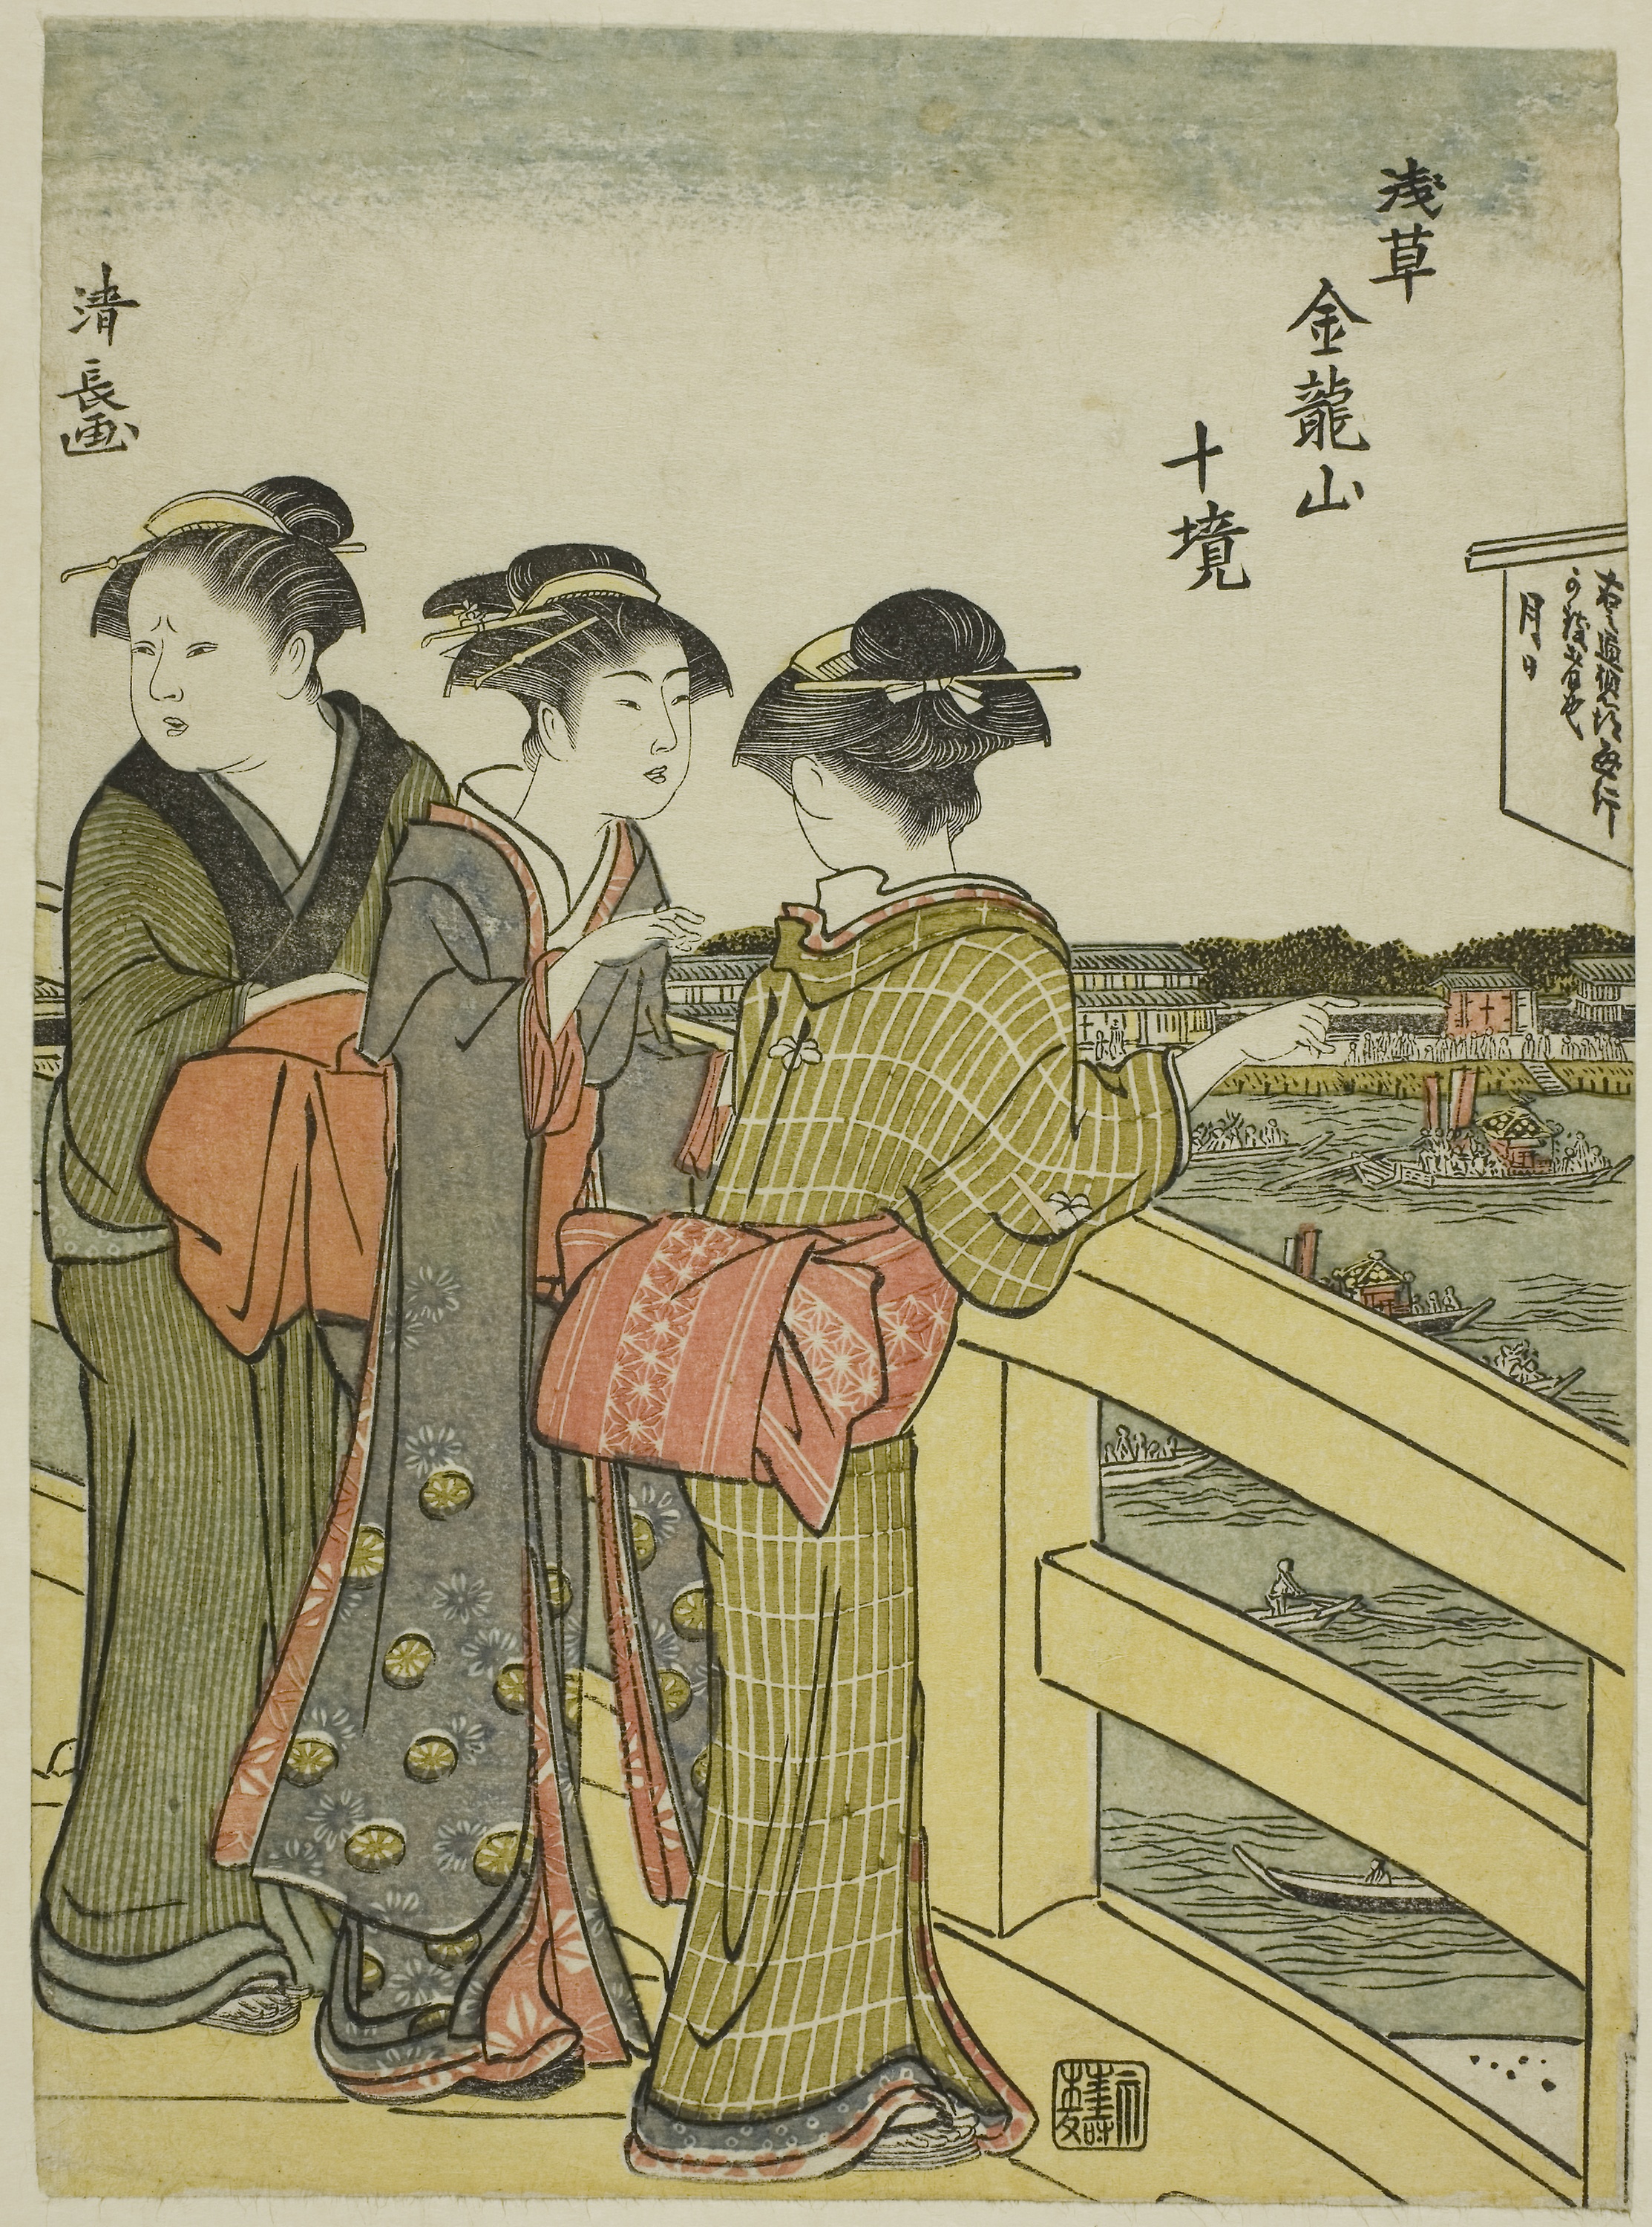
illustration, art, painting